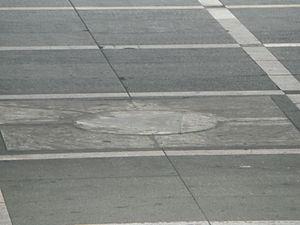
An Jung-geun, né le 2 septembre 1879 et mort le 26 mars 1910 à Lüshunkou, est un militant indépendantiste coréen et un calligraphe, figure importante du nationalisme coréen.